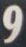
Number: 9